Sun Yat-sen

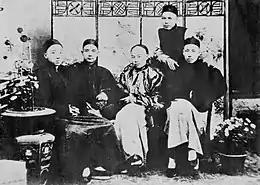
Sun (second from left) and his friends the Four Bandits: Yeung Hok-ling (left), Chan Siu-bak (middle), Yau Lit (right), and Guan Jingliang (standing) at the Hong Kong College of Medicine for Chinese, circa 1888

During the Qing-dynasty rebellion around 1888, Sun was in Hong Kong with a group of revolutionary thinkers, nicknamed the Four Bandits, at the Hong Kong College of Medicine for Chinese.